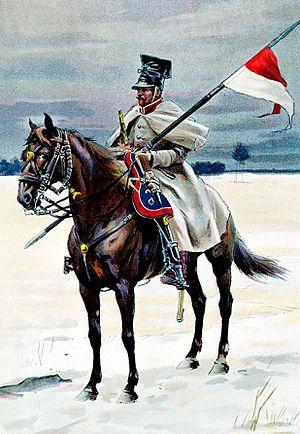
Lancier polonais de la Garde en tenue d'hiver.